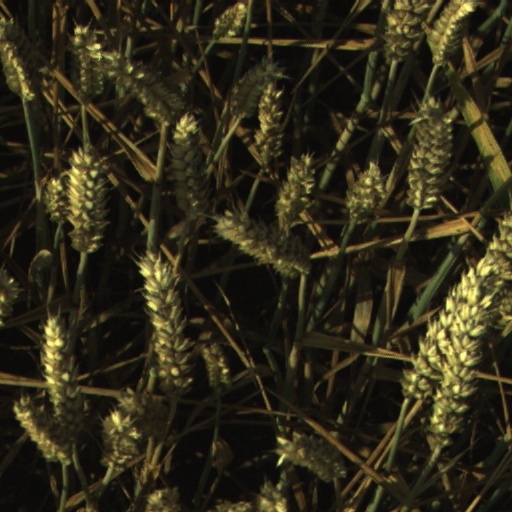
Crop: wheat